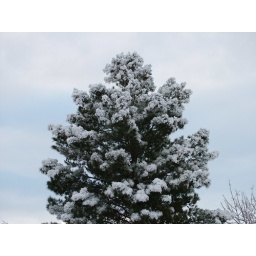
Snow on pine tree in Tucson